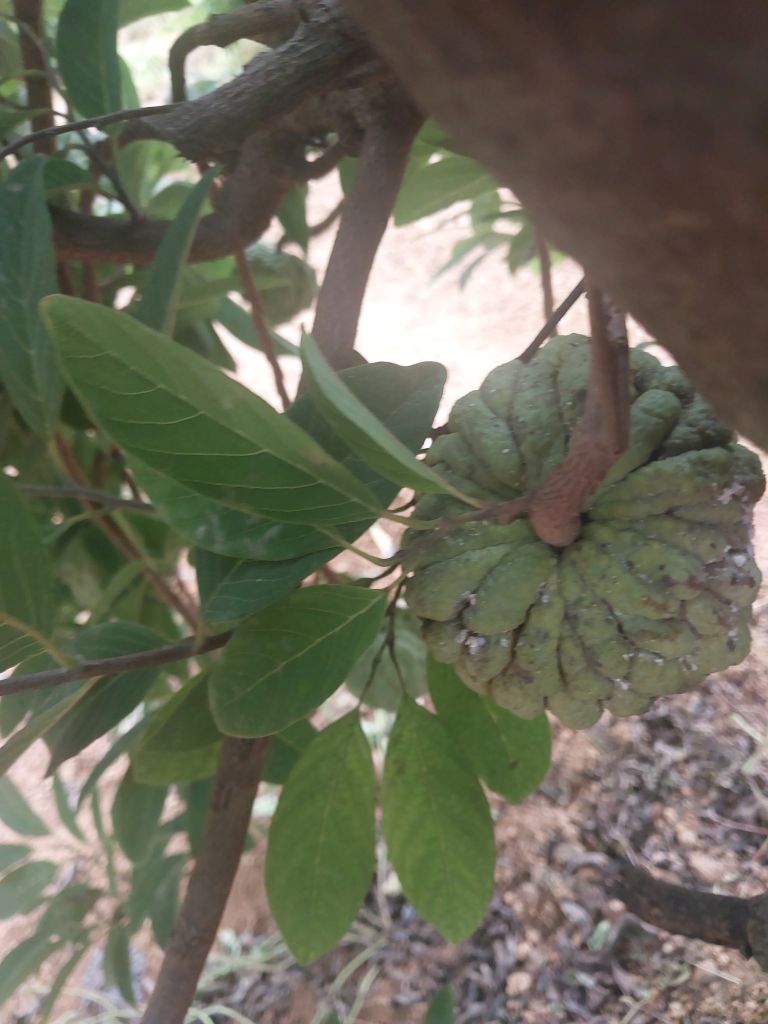
Disease label: Leaf spot on fruit